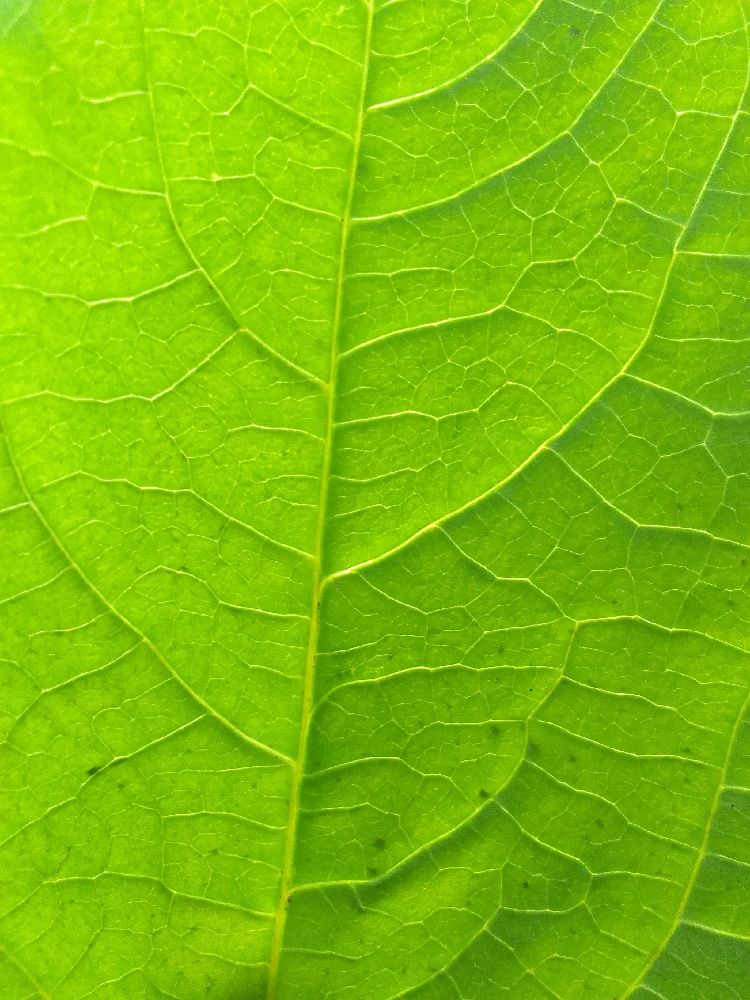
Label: healthy